Cyclone Gonu

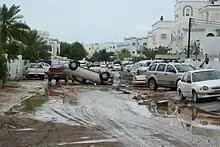
Flipped car and flooding on a street in Muscat, Oman

Flights to and from Muscat resumed after three days while Fujairah reopened on June 7 after it was closed the day before. The cyclone caused little impact to oil facilities along its path; after the initial price rises, oil dropped over US$2 per barrel as a result. Across the northern Arabian Sea, the passage of Gonu produced stronger winds and significant upwelling – an oceanographic phenomenon that involves the replacement of the nutrient-depleted surface water with deeper nutrient-rich water; the passage caused a significant increase in phytoplankton. Additionally, the cyclone delayed the arrival of the Indian Ocean south-west monsoon in the Western Ghats in India.